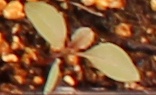
Label: Redroot Pigweed